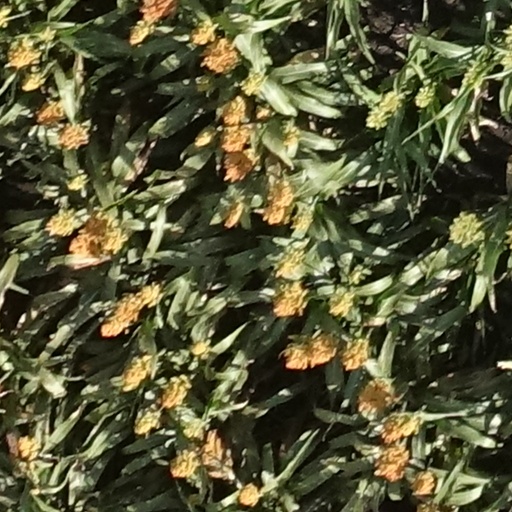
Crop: sorghum